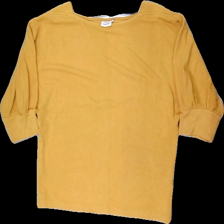
View: front
Type: Top
Category: Ladies
Brand: Kappahl
Colors: Yellow
Material: 100% viscose
Cut: Regular
Size: M
Price range: 50-100
Recommended usage: Reuse
Description: Yellow women's top from Kappahl, size M. Good condition.